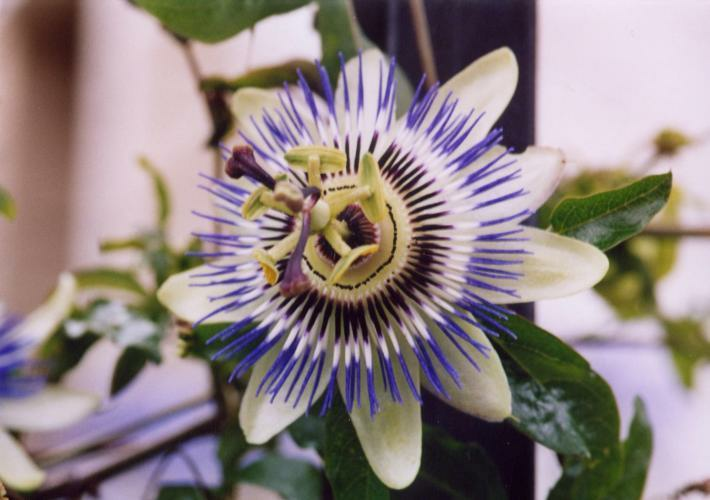
Flower: passion flower